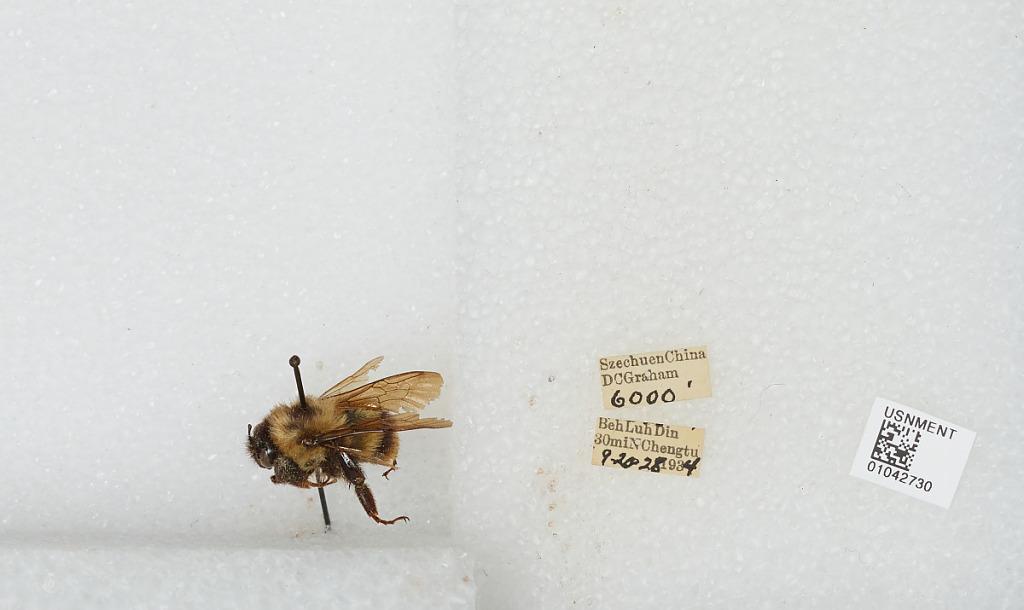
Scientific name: Bombus sp.
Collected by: D. Graham
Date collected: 1934-9-20
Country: China
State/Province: Sichuan
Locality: Beh Luh Din 30mi N Chengdu